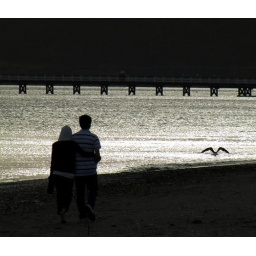
Our memories of the ocean will linger on, long after our footprints in the sand are gone